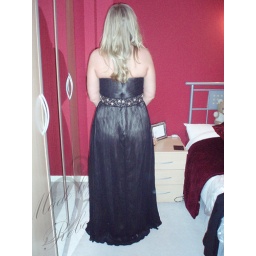
Gold satin full length strapless evening dress with crimped black chiffon over and gold and black beaded sash at waist.